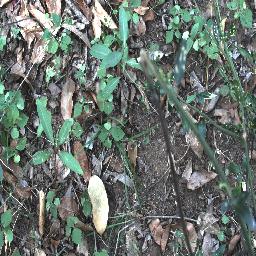
Label: rubber_vine